Félix Alcan

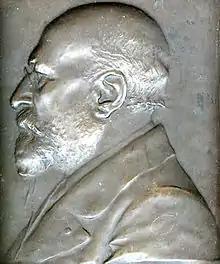
Félix Alcan.

Felix Mardochée Alcan (March 18, 1841 – February 18, 1925) was a French Jewish publisher and scholar, born in Metz. He was the grandson of Gerson Lévy, author of "Orgue et Pioutim", and son of Moyse Alcan, a well-known publisher at Metz.